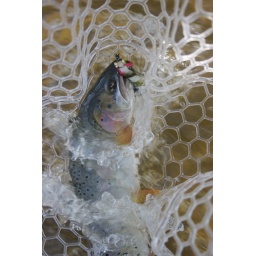
i really like how the water is pouring over the fish in just 2 spots